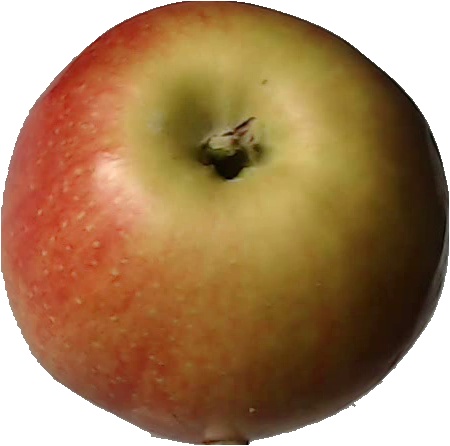
Label: apple_red_2